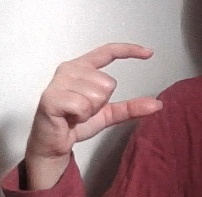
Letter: dal